Marathi people

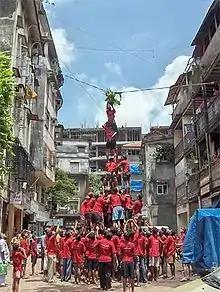
Gokulashtami dahi-handi celebration

The Marathi, Kannada and Telugu people follow the Deccan Shalivahana Hindu calendar, which may have subtle differences with calendars followed by other communities in India. The calendar follows the Amanta tradition where the lunar month ends on no moon day.